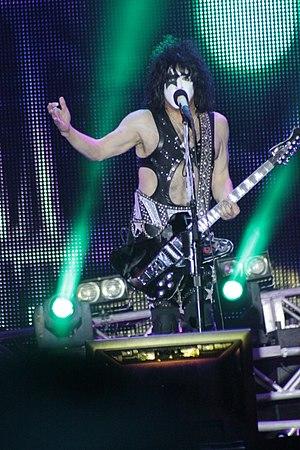
Paul Stanley, Kiss, Helfest 2013, Fr-44-Clisson.